La Périchole

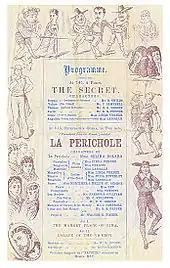
Programme from first London production, 1875

Outside France, "La Périchole" was first seen in Brussels on 5 December 1868, and then in New York at Pike's Opera House on 4 January 1869, Vienna on 9 January 1869, Stockholm on 6 February 1869, Berlin on 6 April 1870, and London on 27 June 1870 (in French) at the Princess's Theatre, with South American premieres in Rio de Janeiro in 1869 and Buenos Aires in 1870. It had a further run in New York at the Grand Opera House beginning on 18 January 1871.